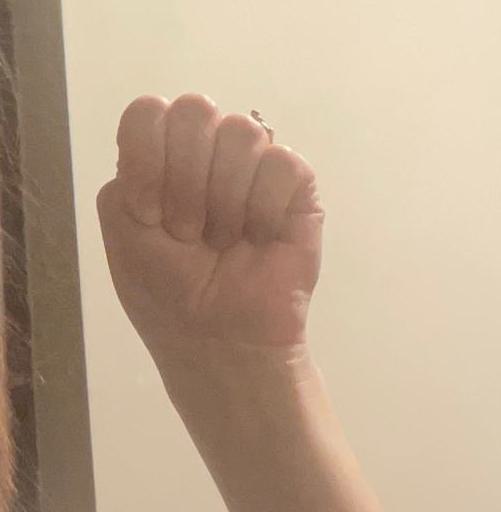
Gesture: fist